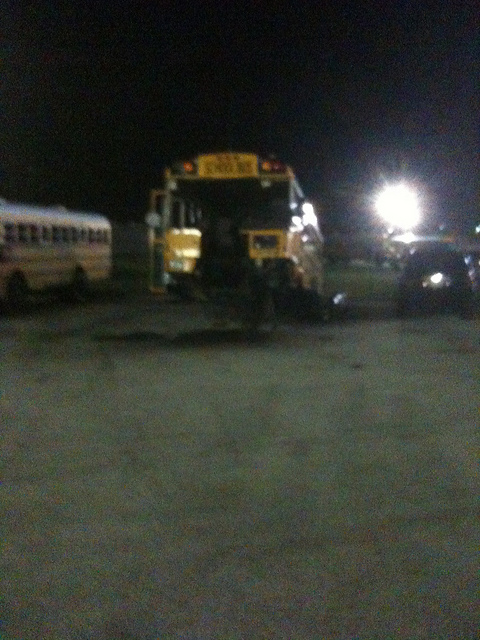
A school bus with some sort of object in front of it.

A school bus without tires is jacked up.

The front of a school bus is lifted in the air.